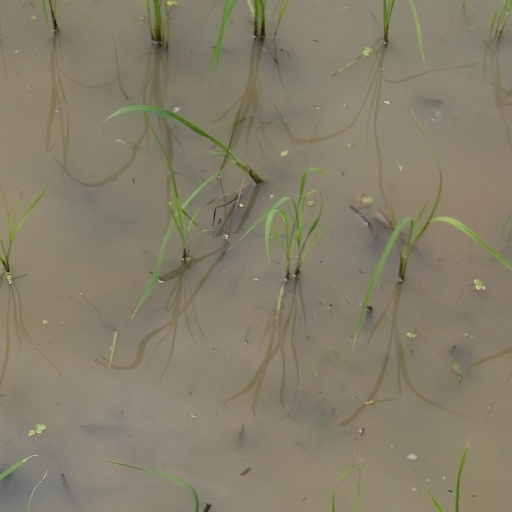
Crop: rice